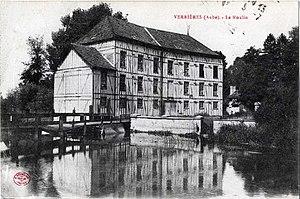
à verrières.
Verrières est une commune française, située dans le département de l'Aube en région Grand Est.